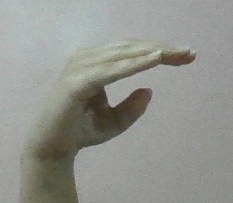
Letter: jeem